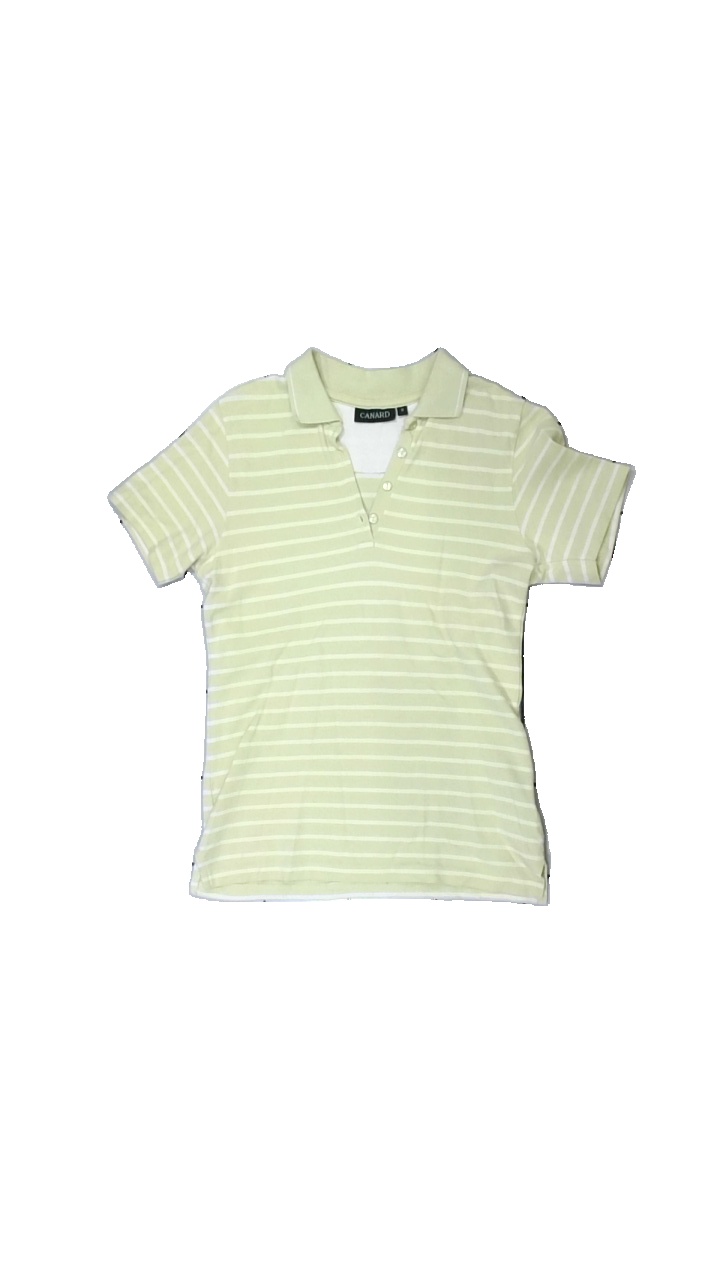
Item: Top (Men)
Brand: Canard
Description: randig pike
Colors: Green, White
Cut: Regular
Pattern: Striped
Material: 100% cotton
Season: All
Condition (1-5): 5
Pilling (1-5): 5
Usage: Reuse
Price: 50-100